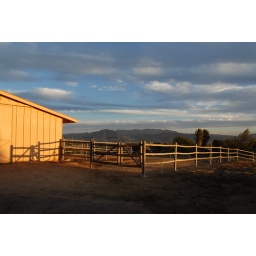
This is where we will be building a new house in the future.